Sebastian Giovinco

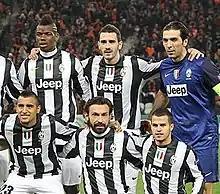
Giovinco (bottom right) playing for Juventus in the 2012–13 season

On 26 June 2008, Giovinco officially returned to Juventus. Giovinco played his first Serie A match for Juventus on 24 September, against Catania, before assisting both goals for Vincenzo Iaquinta in the 2–2 draw with BATE Borisov in the Champions League on 30 September, his first start for the club. On 7 December, he scored his first goal for Juventus, a free kick against Lecce in a 2–1 win. In October 2008, he signed a contract extension, tying him to Juventus until the summer of 2013. Despite a promising start, Giovinco did not play regularly and made sporadic appearances throughout the season, both in the starting eleven and off the bench, as he struggled to fit into Claudio Ranieri's preferred 4–4–2 formation, and was often used out of position on the left wing. However, he did earn praise in the media for the Man of the match performance that he produced when he was started in Juventus's home fixture in Serie A against Bologna on 14 March 2009, in which he first set-up a goal from a corner and later scored another from a half-volley to help Juventus come from behind to win the match 4–1. He eventually finished the season with 3 goals in 27 appearances in all competitions, 2 of which came from 19 Serie A appearances.